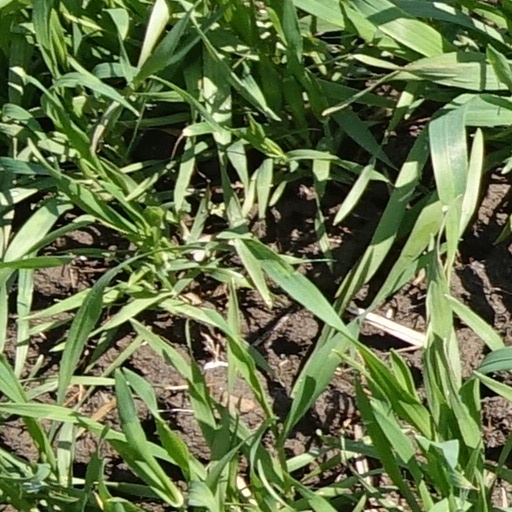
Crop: wheat